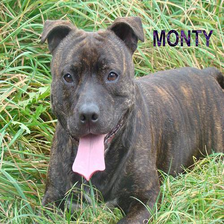
Species: dog
Breed: staffordshire bull terrier